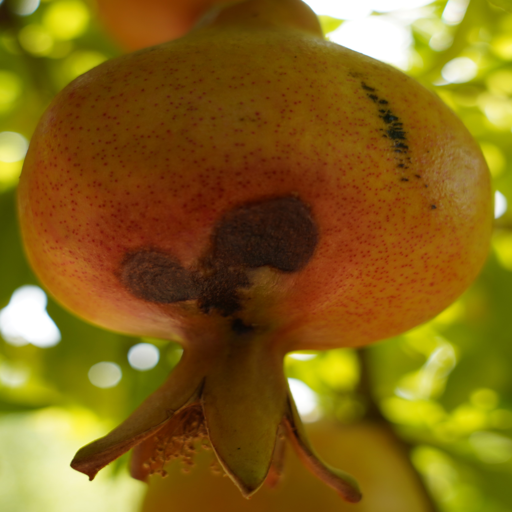
Label: Colletotrichum spp